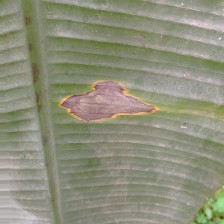
Label: cordana